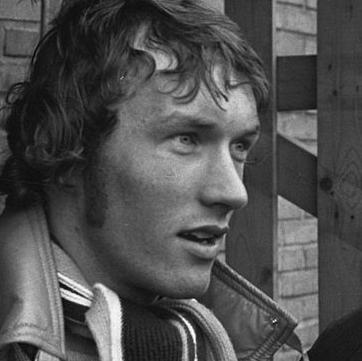
Age: 20